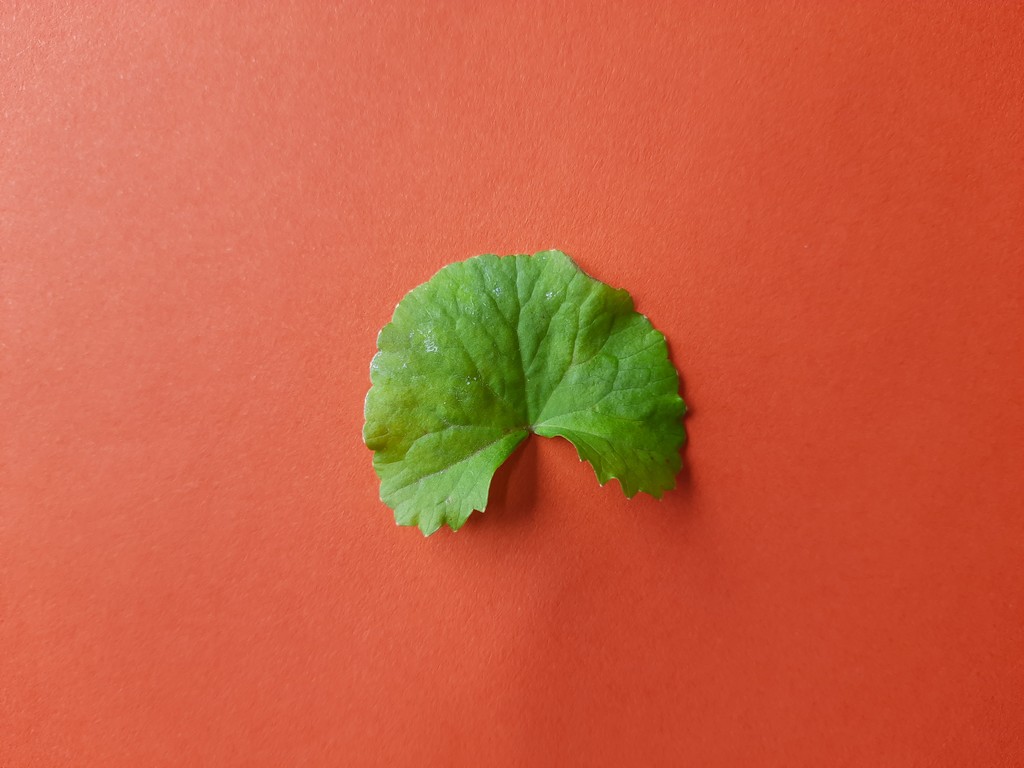
Label: Healthy